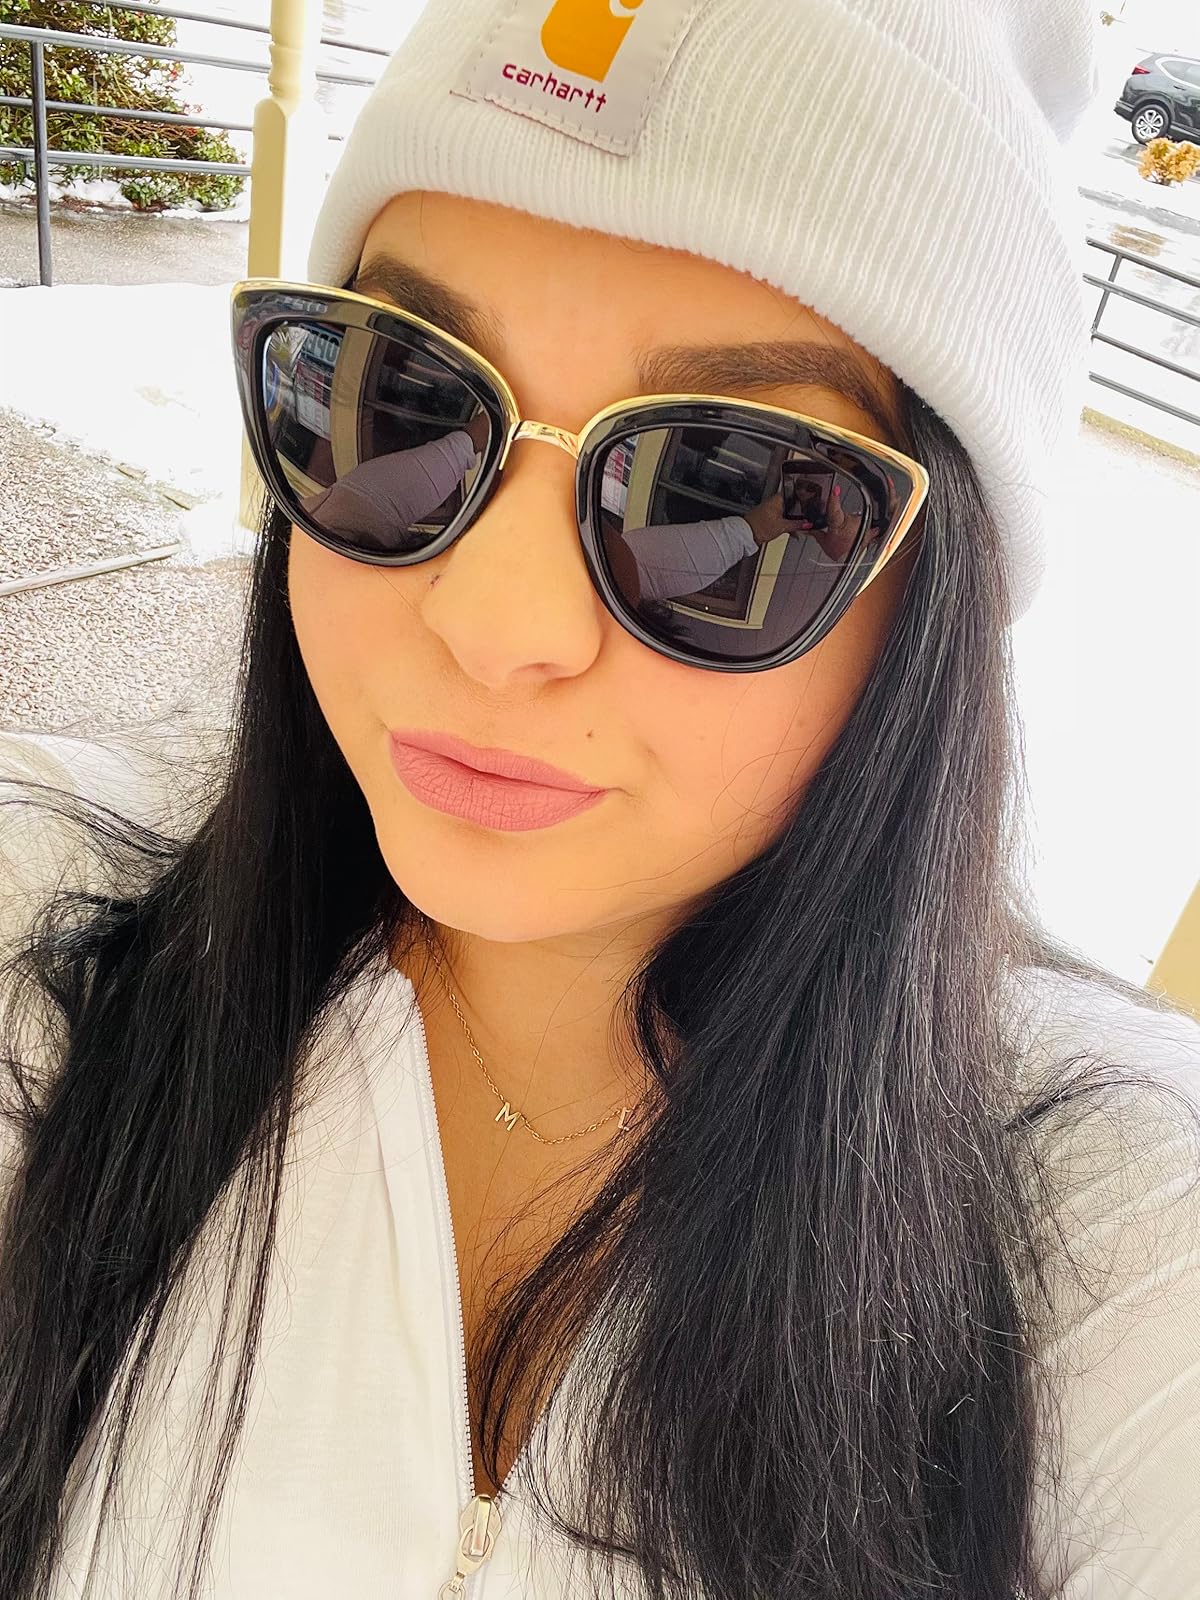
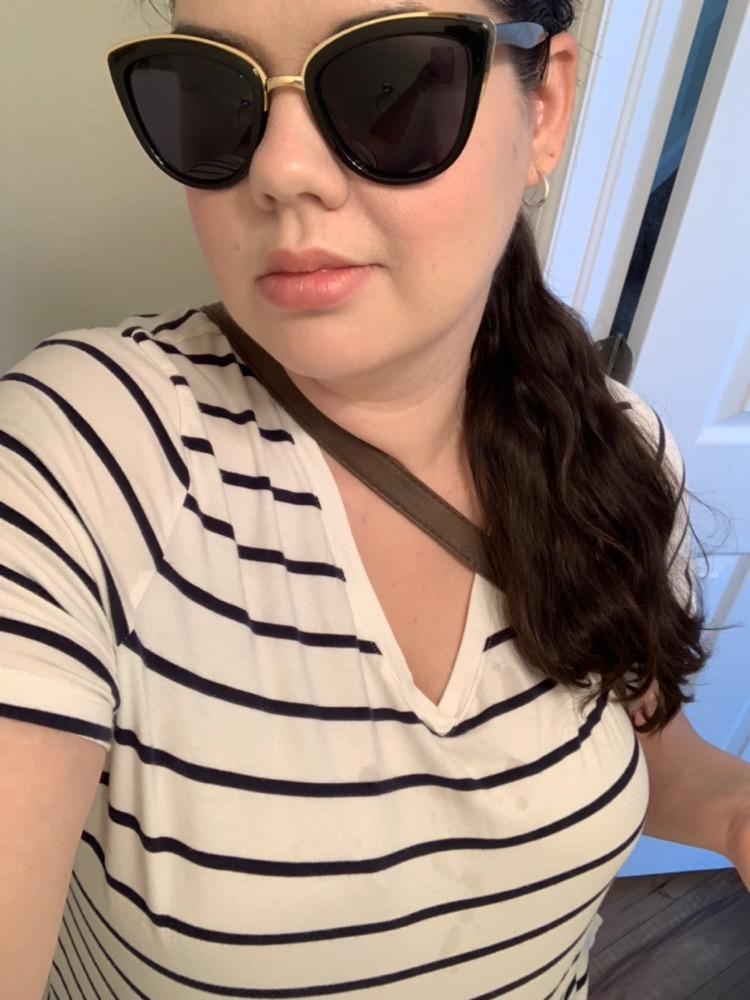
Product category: accessories_sunglasses
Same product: yes